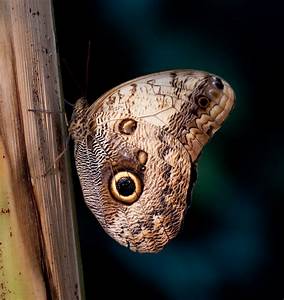
Label: farfalla